Question: Please indicate a possible affordance area of baseball bat that can be used for holding
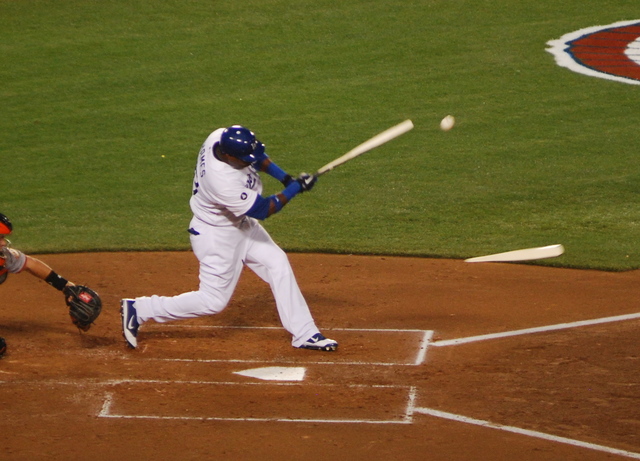
Answer: [281.078, 163.776, 322.527, 196.127]